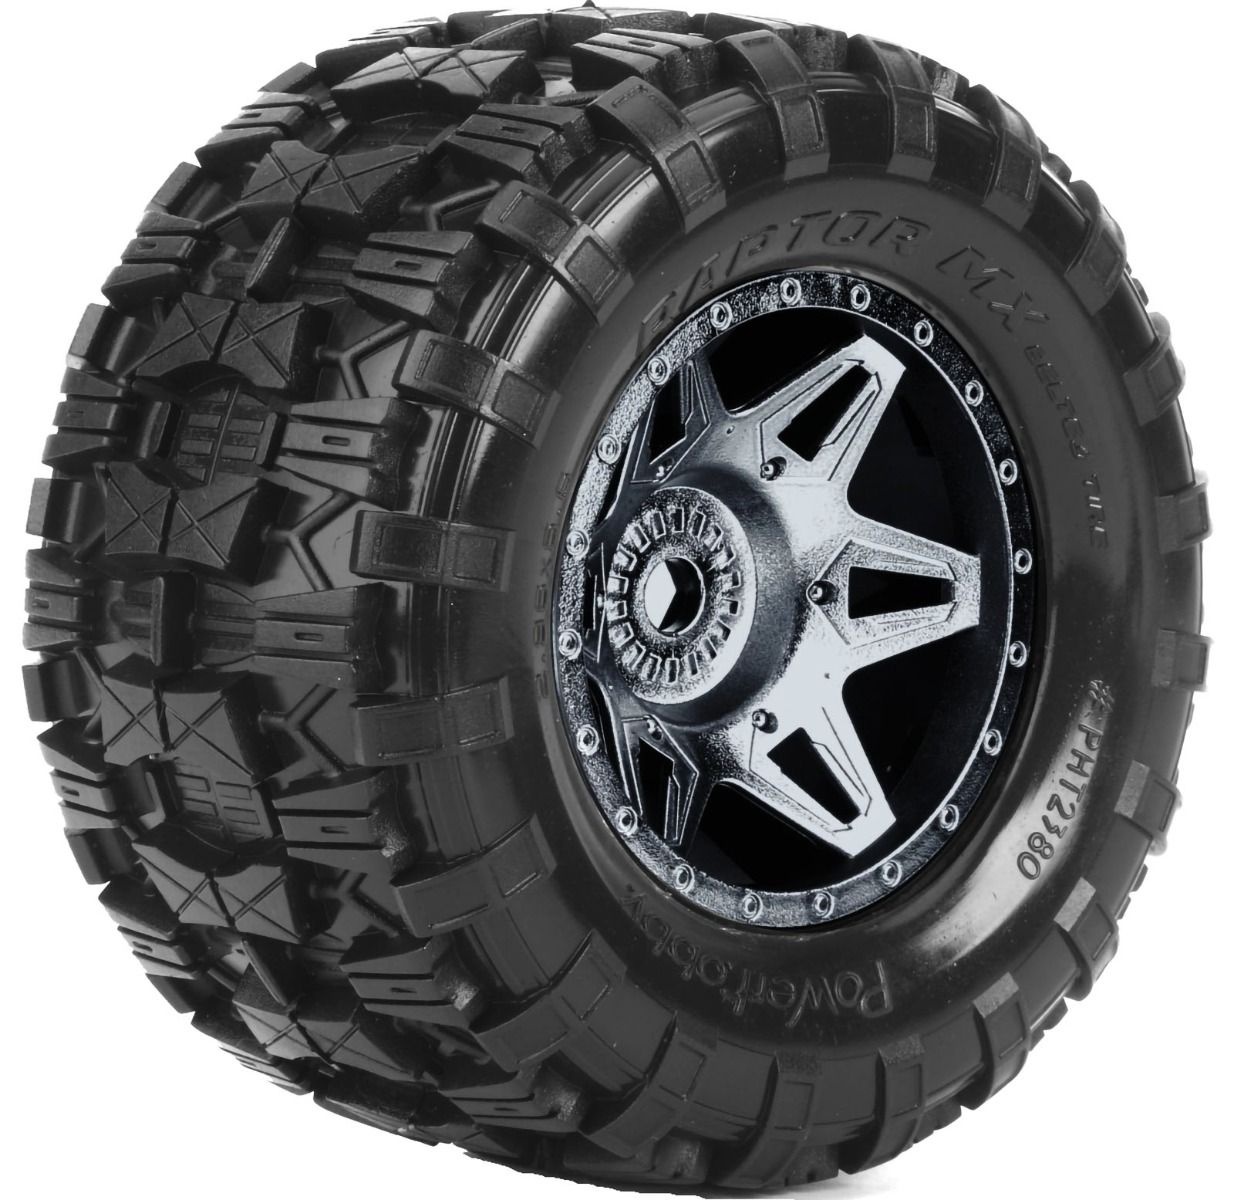
Powerhobby PHT3277 Black Raptor X Belted Pre-Mounted Tires FOR Traxxas X-Maxx
Powerhobby Raptor X Belted Pre-Mounted Tires with Black Rims For Traxxas X-Maxx (24mm hex) No BALLOONING, LESS DISTORTION, MORE DURABLE Micro Fiber-Tech (MFT) is a new innovation and technology which combines a unique woven belt and a special adhesive formula that perfectly bonds within the carcass of the tires. Therefore, its quality is retained over the entire lifetime of the product. During driving, MFT belted technology effectively reduces and limits the rate of distortion and deformation of the tire, which provides a much more stable and pleasant driving experience - especially at the high speeds that today's RC cars are capable of achieving! MFT belted technology not only enhances the durability of the tire but also provides ultimate performance, traction and grip. Features : For Traxxas X-Maxx...also fits 1/5 Arrma Kraton / Outcast ( will need to drill hole ) 24MM Hex More grip, longer tire life, and reliability No tire ballooning at high speed Includes: 2 Mounted Tires Specs: Tire Size: 8.0 X 4.0 X 5.6 Weight : 1.5 LBS Each Tire
Brand: PowerHobby
Category: Toys & Games > Toys > Remote Control Toy Accessories